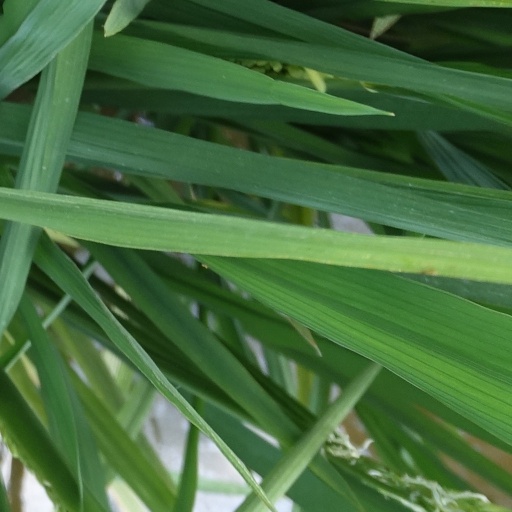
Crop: rice